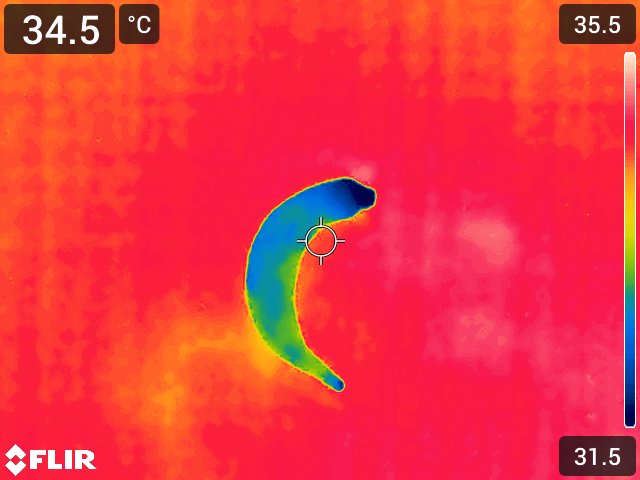
Maturity: adequate_matured